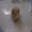
Label: dog